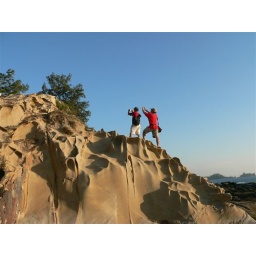
Both equally enthusiasm about some bird flying above